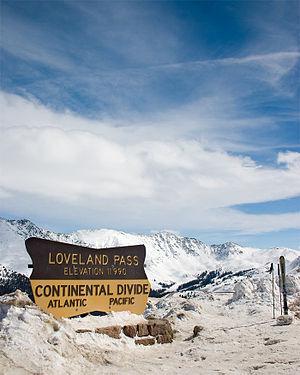
La ligne continentale de partage des eaux est la portion nord-américaine de la ligne de partage des eaux entre d'une part le bassin versant de l'océan Pacifique et d'autre part ceux des océans Arctique et Atlantique, y compris le golfe du Mexique. Cette ligne de partage des eaux est marquée par une succession de crêtes situées dans les chaînes côtières du Pacifique et les montagnes Rocheuses.